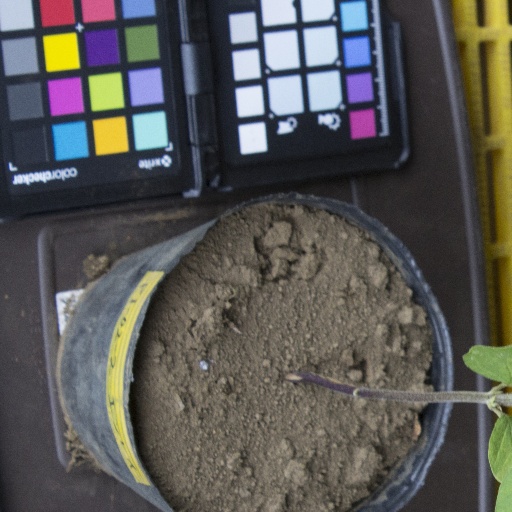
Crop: soybean